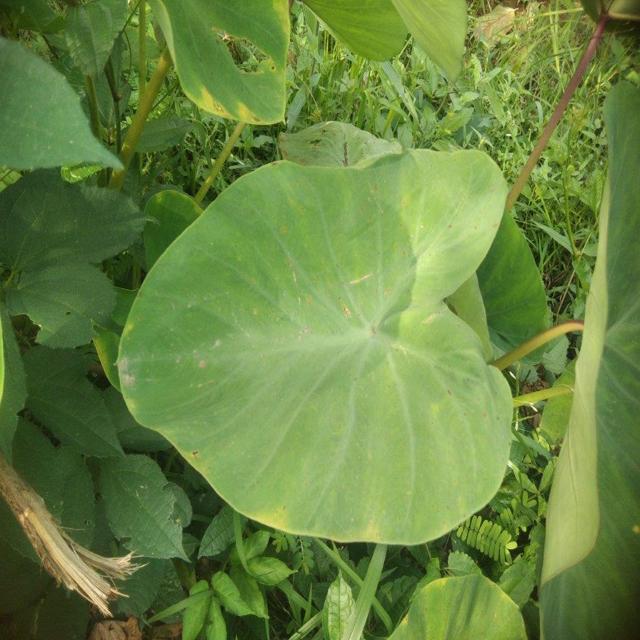
Label: Healthy